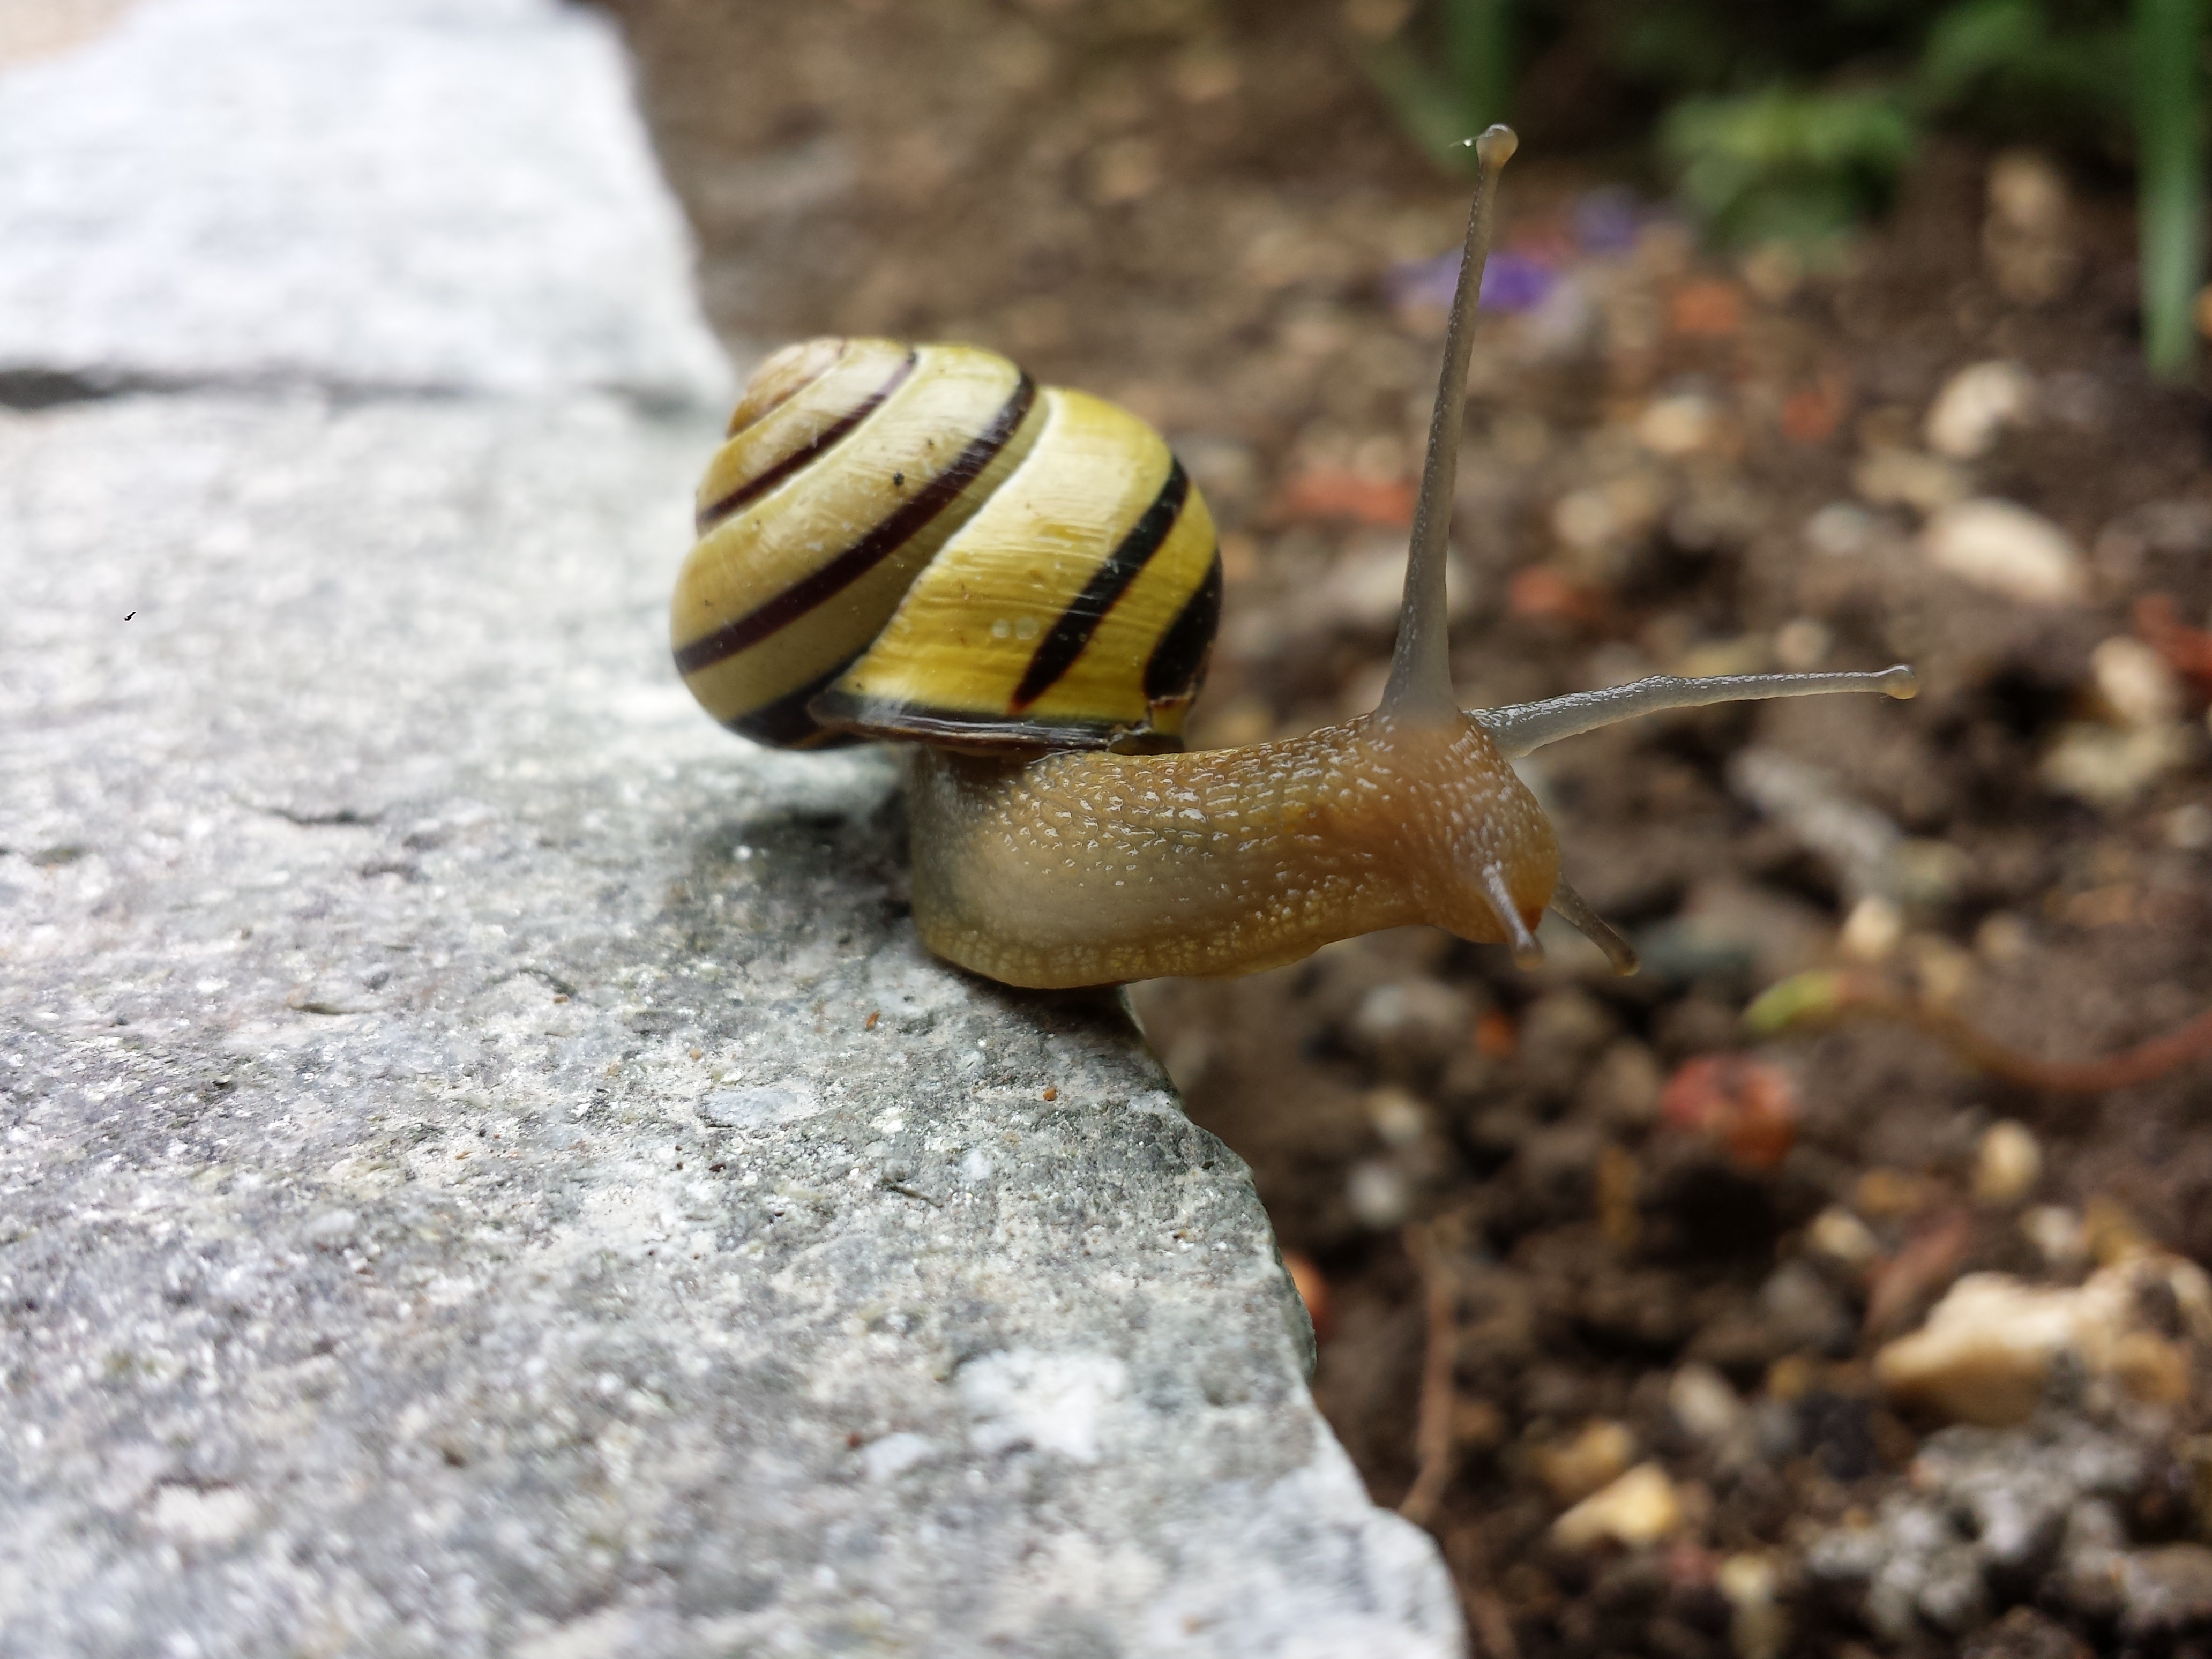
nature, animal, wildlife, reptile, garden, fauna, shell, invertebrate, close up, snail, molluscs, slug, macro photography, slowly, sea snail, tape worm, copse snail, snails and slugs, helicidae, pulmonate, grove arbustorum, grove b nderschnecke, cepaea nemoralis, black mature b nderschnecke, pulmonata